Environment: real
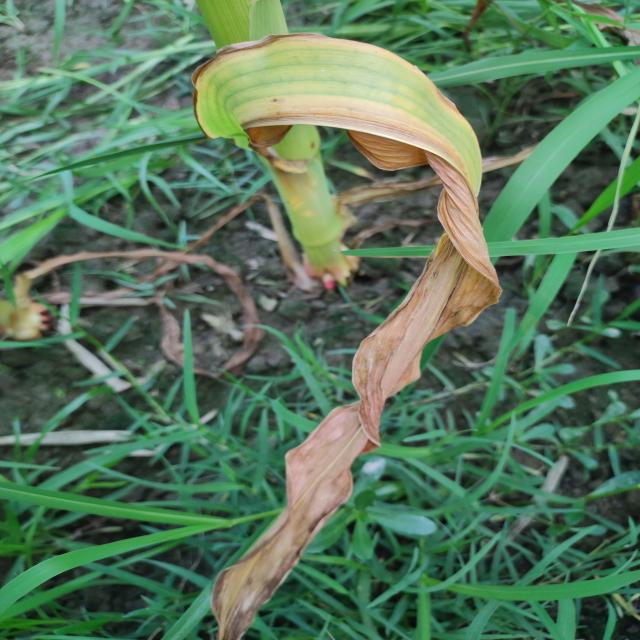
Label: nitrogen_deficiency